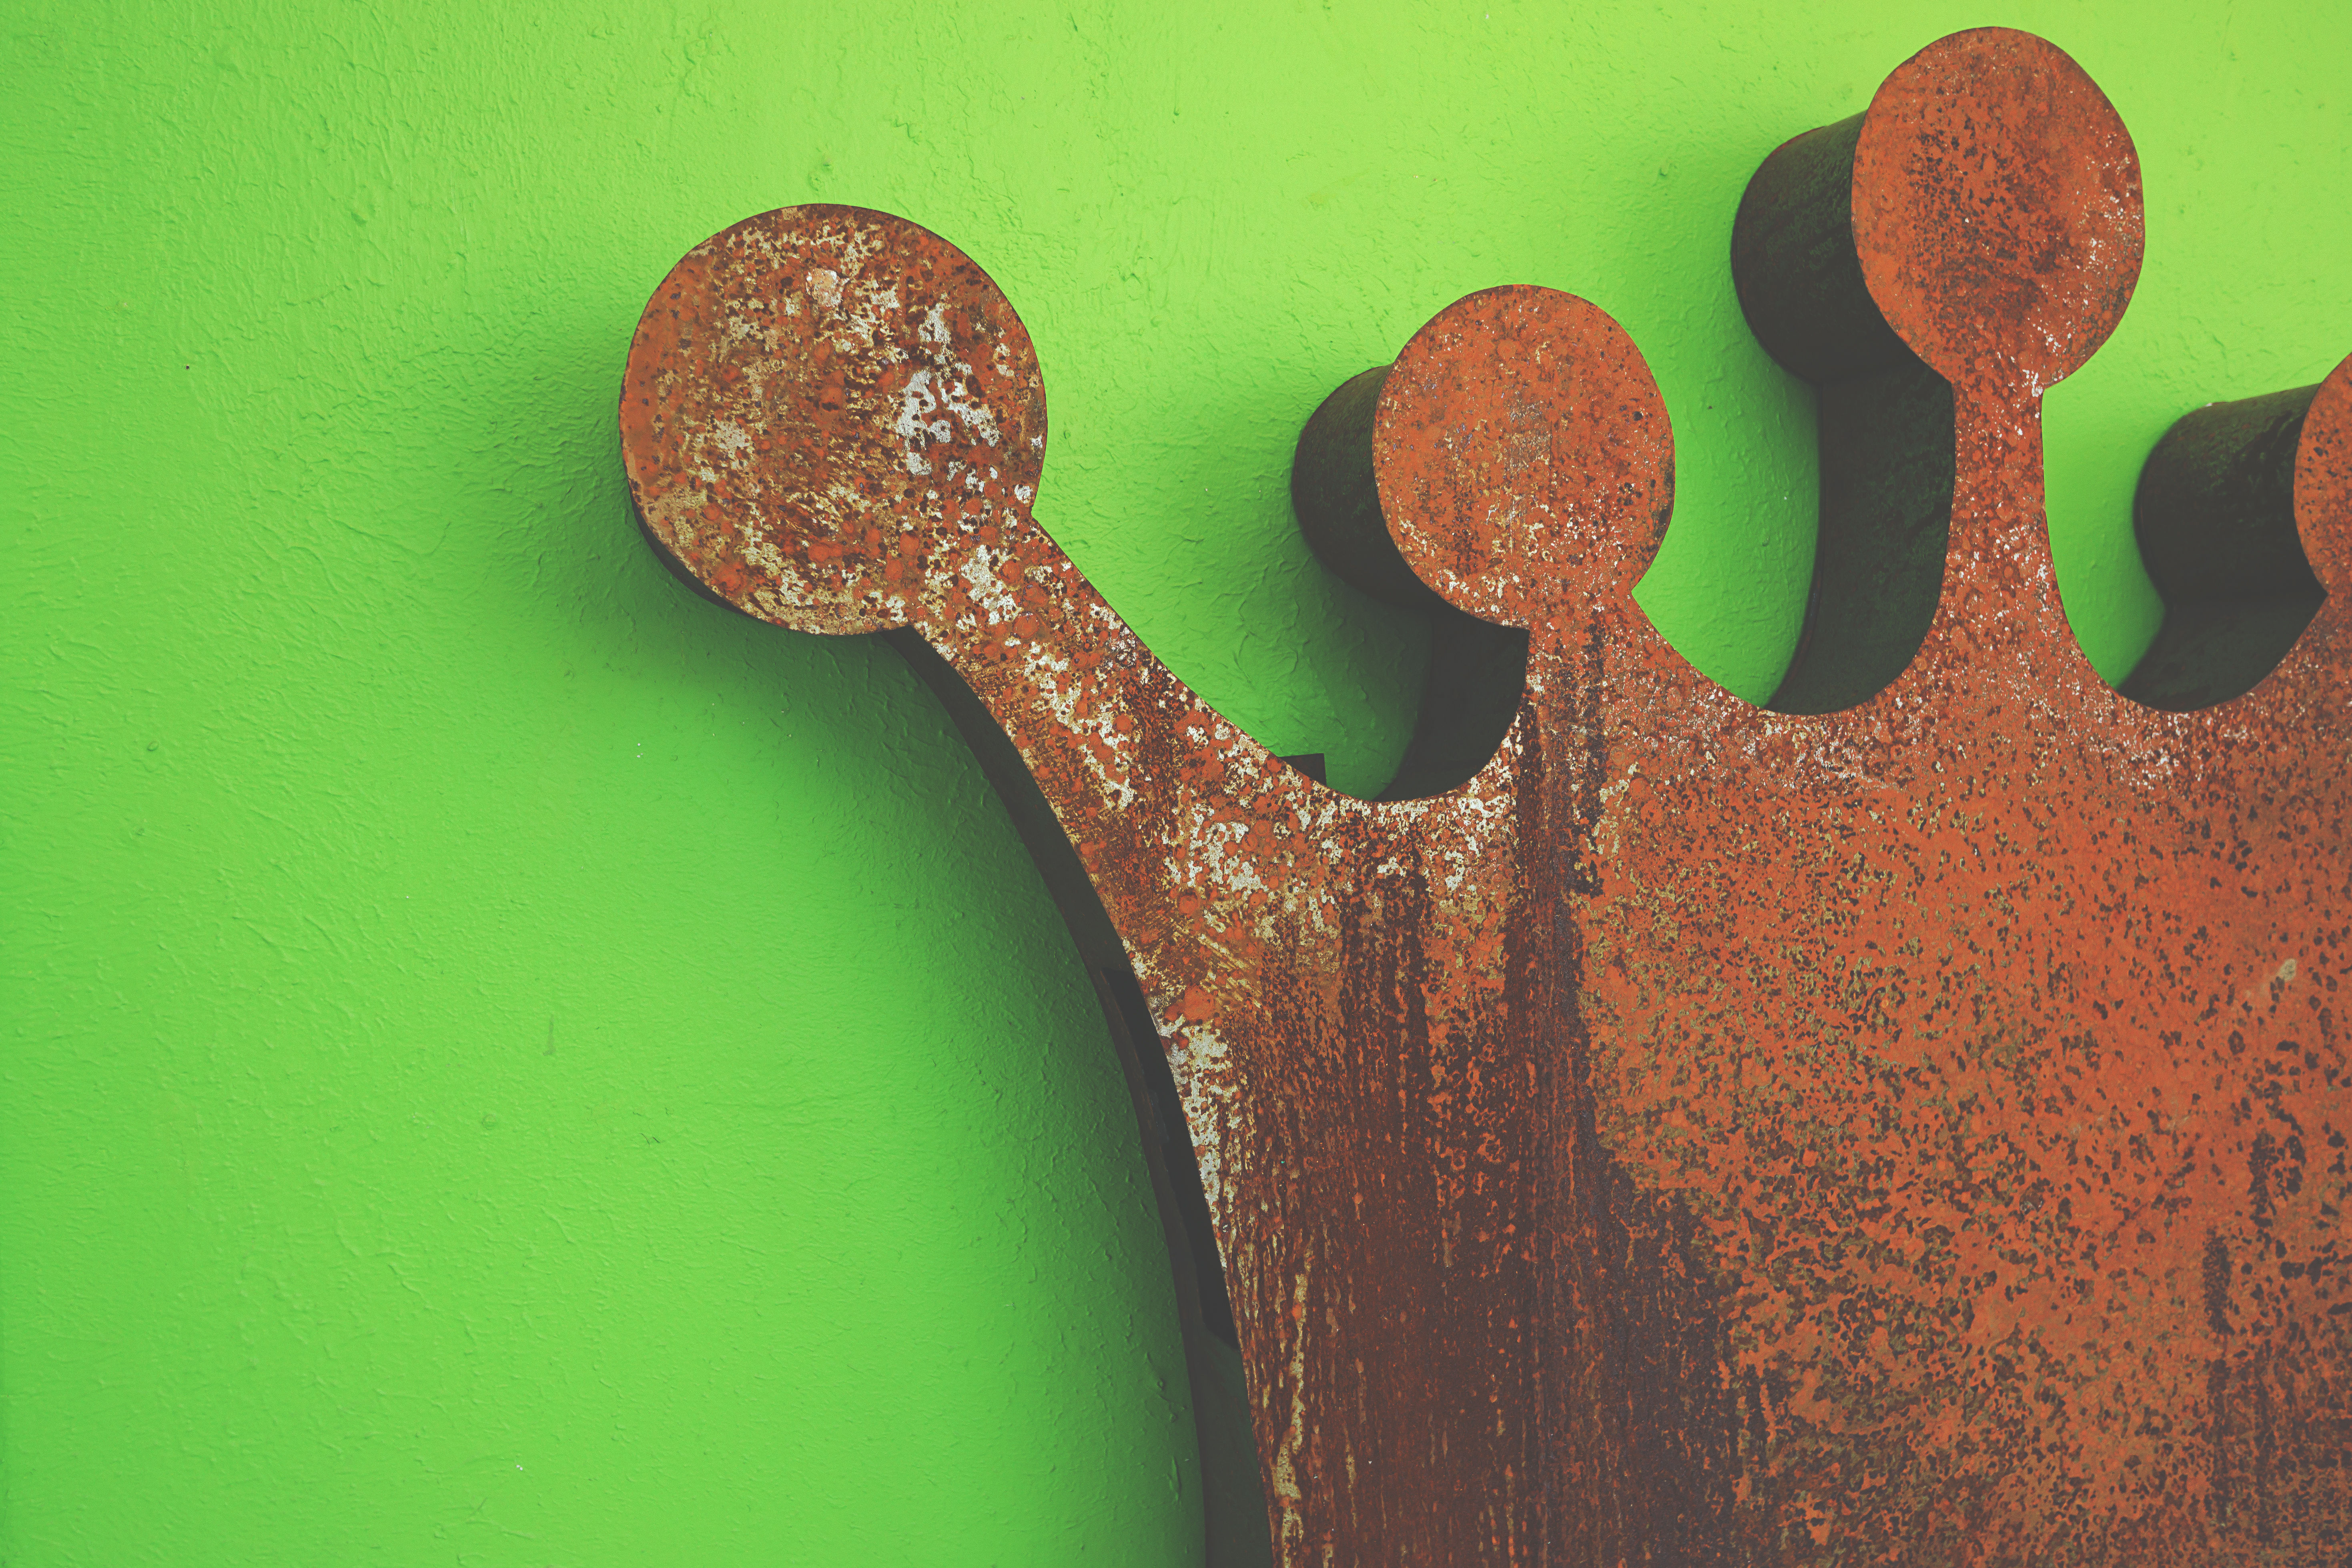
leaf, flower, glass, number, rust, heart, green, red, color, circle, close up, crown, king, bronze, iron, organ, macro photography